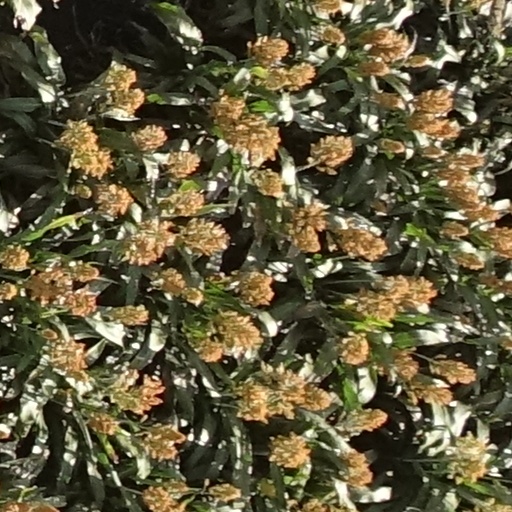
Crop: sorghum